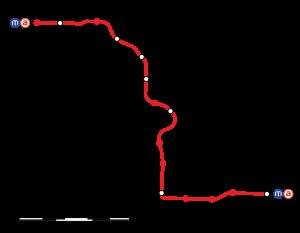
Le métro de Rennes est un système de transport collectif en site propre automatique desservant la ville de Rennes, dans le département français d'Ille-et-Vilaine, en région Bretagne. Utilisant la technologie du véhicule automatique léger, il est inauguré le 15 mars 2002, faisant de Rennes entre 2002 et 2008 la plus petite ville au monde à avoir un réseau de métro.
La ligne A du métro de Rennes, ou ligne a selon la graphie officielle, est l'unique ligne du métro de Rennes. Son parcours traverse la ville de Rennes du nord-ouest au sud-est, reliant les stations J.F. Kennedy à La Poterie.
La liste des stations du métro de Rennes, en France, comprend 15 stations, depuis le 15 mars 2002. Toutes les stations du métro sont accessibles aux personnes à mobilité réduite.